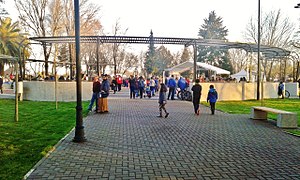
Monte Águila
Monte Águila er en chilensk by beliggende i Biobío-regionen, i Cabrero kommune, 5 kilometer syd for Cabrero by.